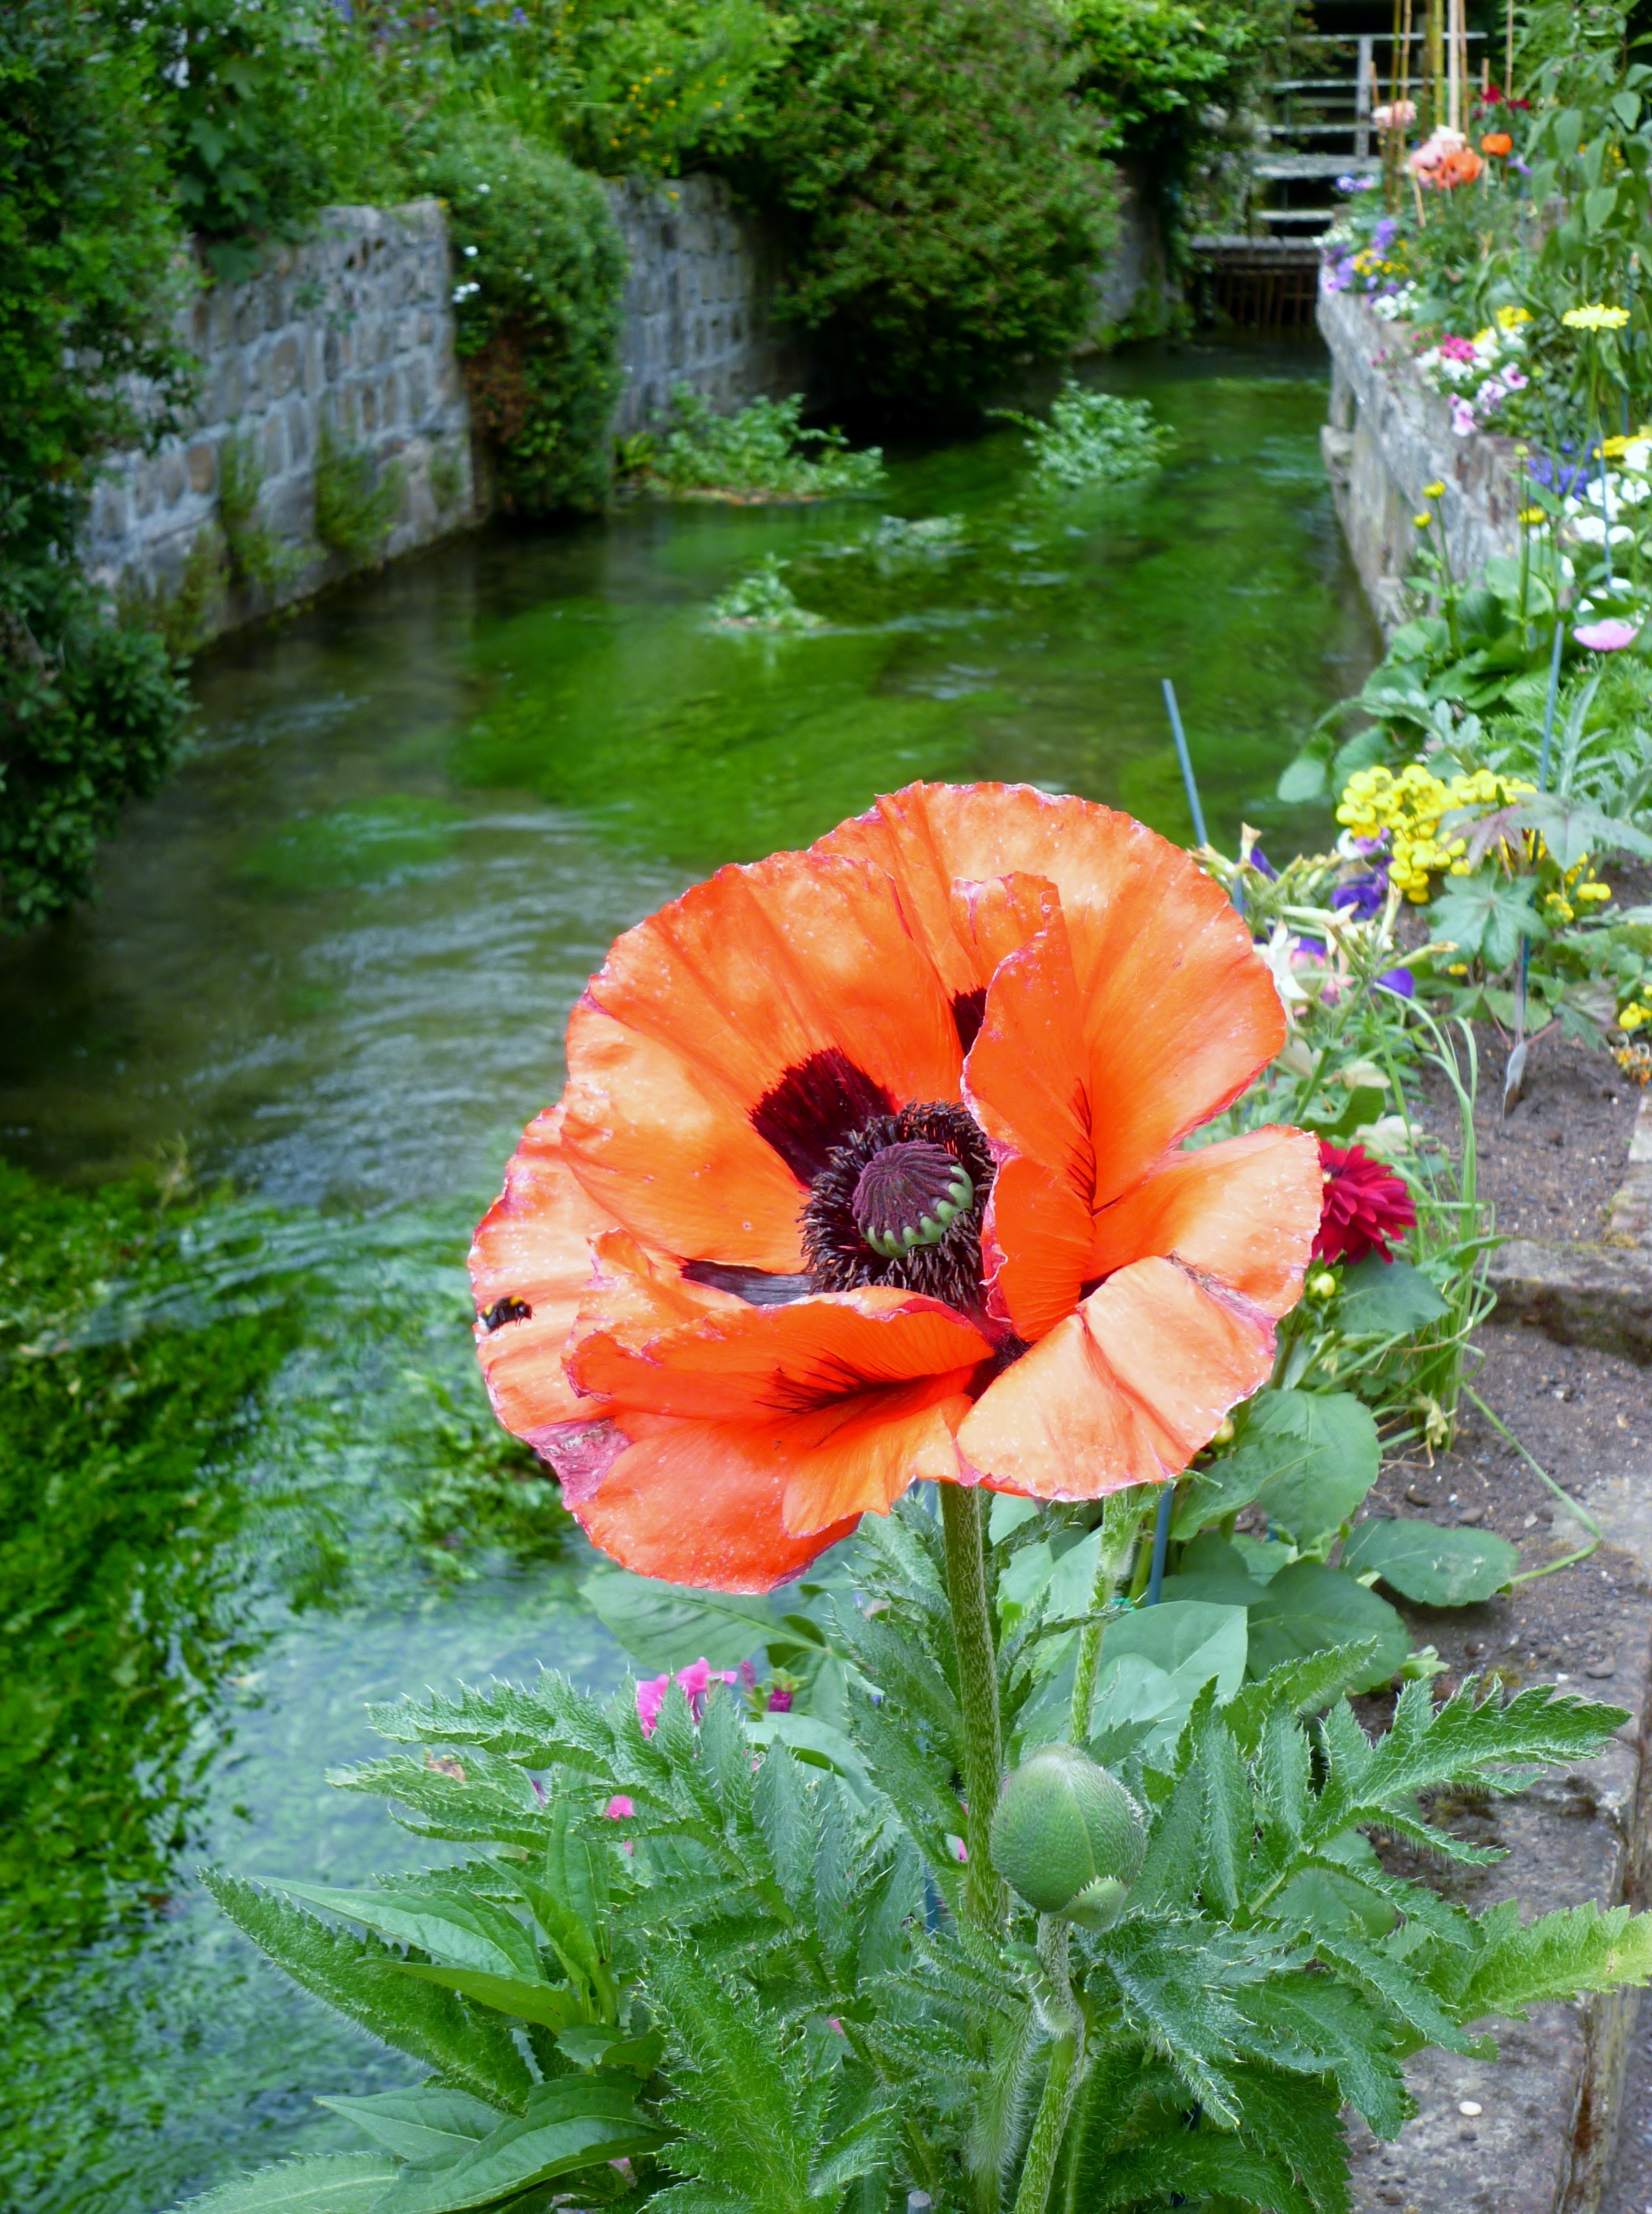
nature, plant, leaf, flower, river, botany, garden, flora, wildflower, flowers, poppy, flowering plant, annual plant, land plant